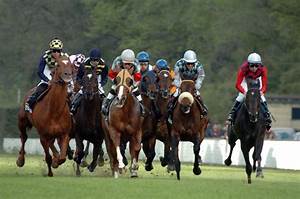
Label: horse